Sultan of Ternate Mosque

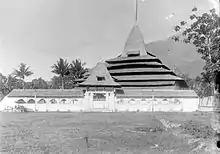
The mosque with its original thatched-roof in early 20th century.

There are differing opinions about the founding time of the Sultan of Ternate Mosque. The current mosque building was probably built in early 17th-century, around 1606, by the ninth Sultan Hamzah. It is very likely that the current mosque building replaced an earlier mosque 16th-century mosque, since it has been known that the Sultanate of Ternate was powerful during the course of the 16th century.